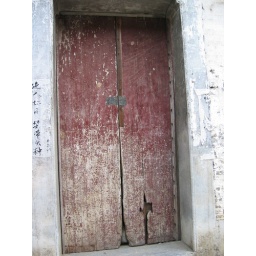
Shop door in small water village